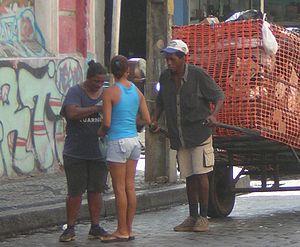
Le terme Afro-Brésiliens désigne les habitants noirs du Brésil, lesquels sont généralement des descendants d’esclaves originaires d’Afrique. Ce terme n’est pas d’un usage très répandu au Brésil même, où constructions et classifications sociales reposent sur l’apparence plutôt que sur l’ascendance réelle ; les personnes présentant des traits africains visibles, en particulier une peau sombre, sont généralement nommés negros ou, moins communément, pretos. Les membres d’un autre groupe de population, les pardos, sont susceptibles également de posséder une ascendance africaine, à des degrés divers. En fonction des circonstances, ceux dont les traits africains sont plus patents seront souvent catalogués par les autres comme negros, et par conséquent tendront à s’identifier eux-mêmes comme tels, au contraire de ceux chez qui ces traits sont plus discrets. Il importe de noter du reste que les termes pardo et preto sont peu usités en dehors du domaine des recensements statistiques, et que la société brésilienne dispose d’une panoplie de mots pour caractériser les personnes d’origine raciale mixte.